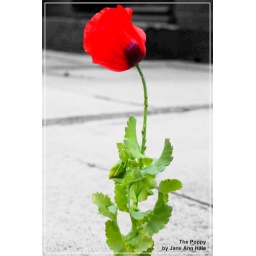
The poppy growing in my driveway, just added a little black and white mix to show the poppy off a little more.